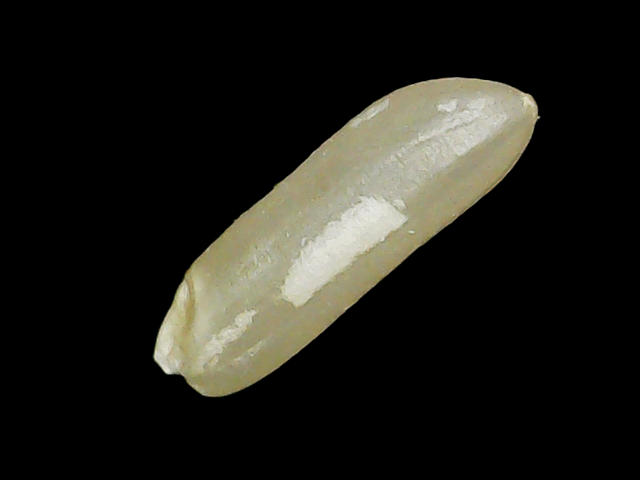
Rice variety: Binadhan14